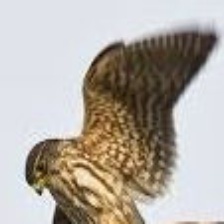
Species: MERLIN
Scientific name: FALCO COLUMBARIUS